Deborah Coyne

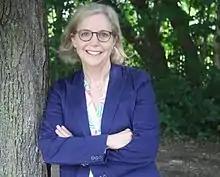

Deborah Margaret Ryland Coyne (born November 24, 1957) is a Canadian constitutional lawyer, professor, and author. She is the cousin of journalist Andrew Coyne and actress Susan Coyne, and the niece of former Bank of Canada governor James Elliott Coyne.